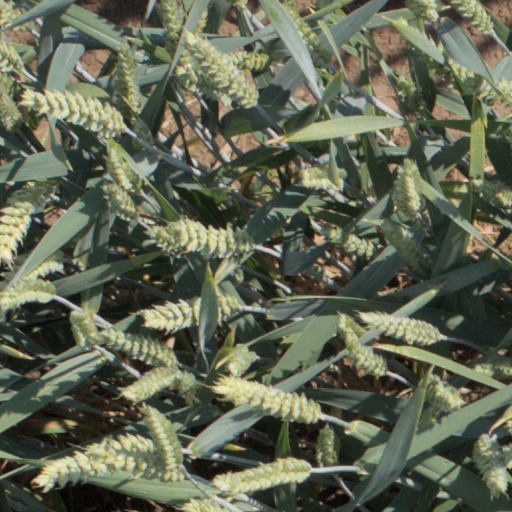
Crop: wheat